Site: brandenburg
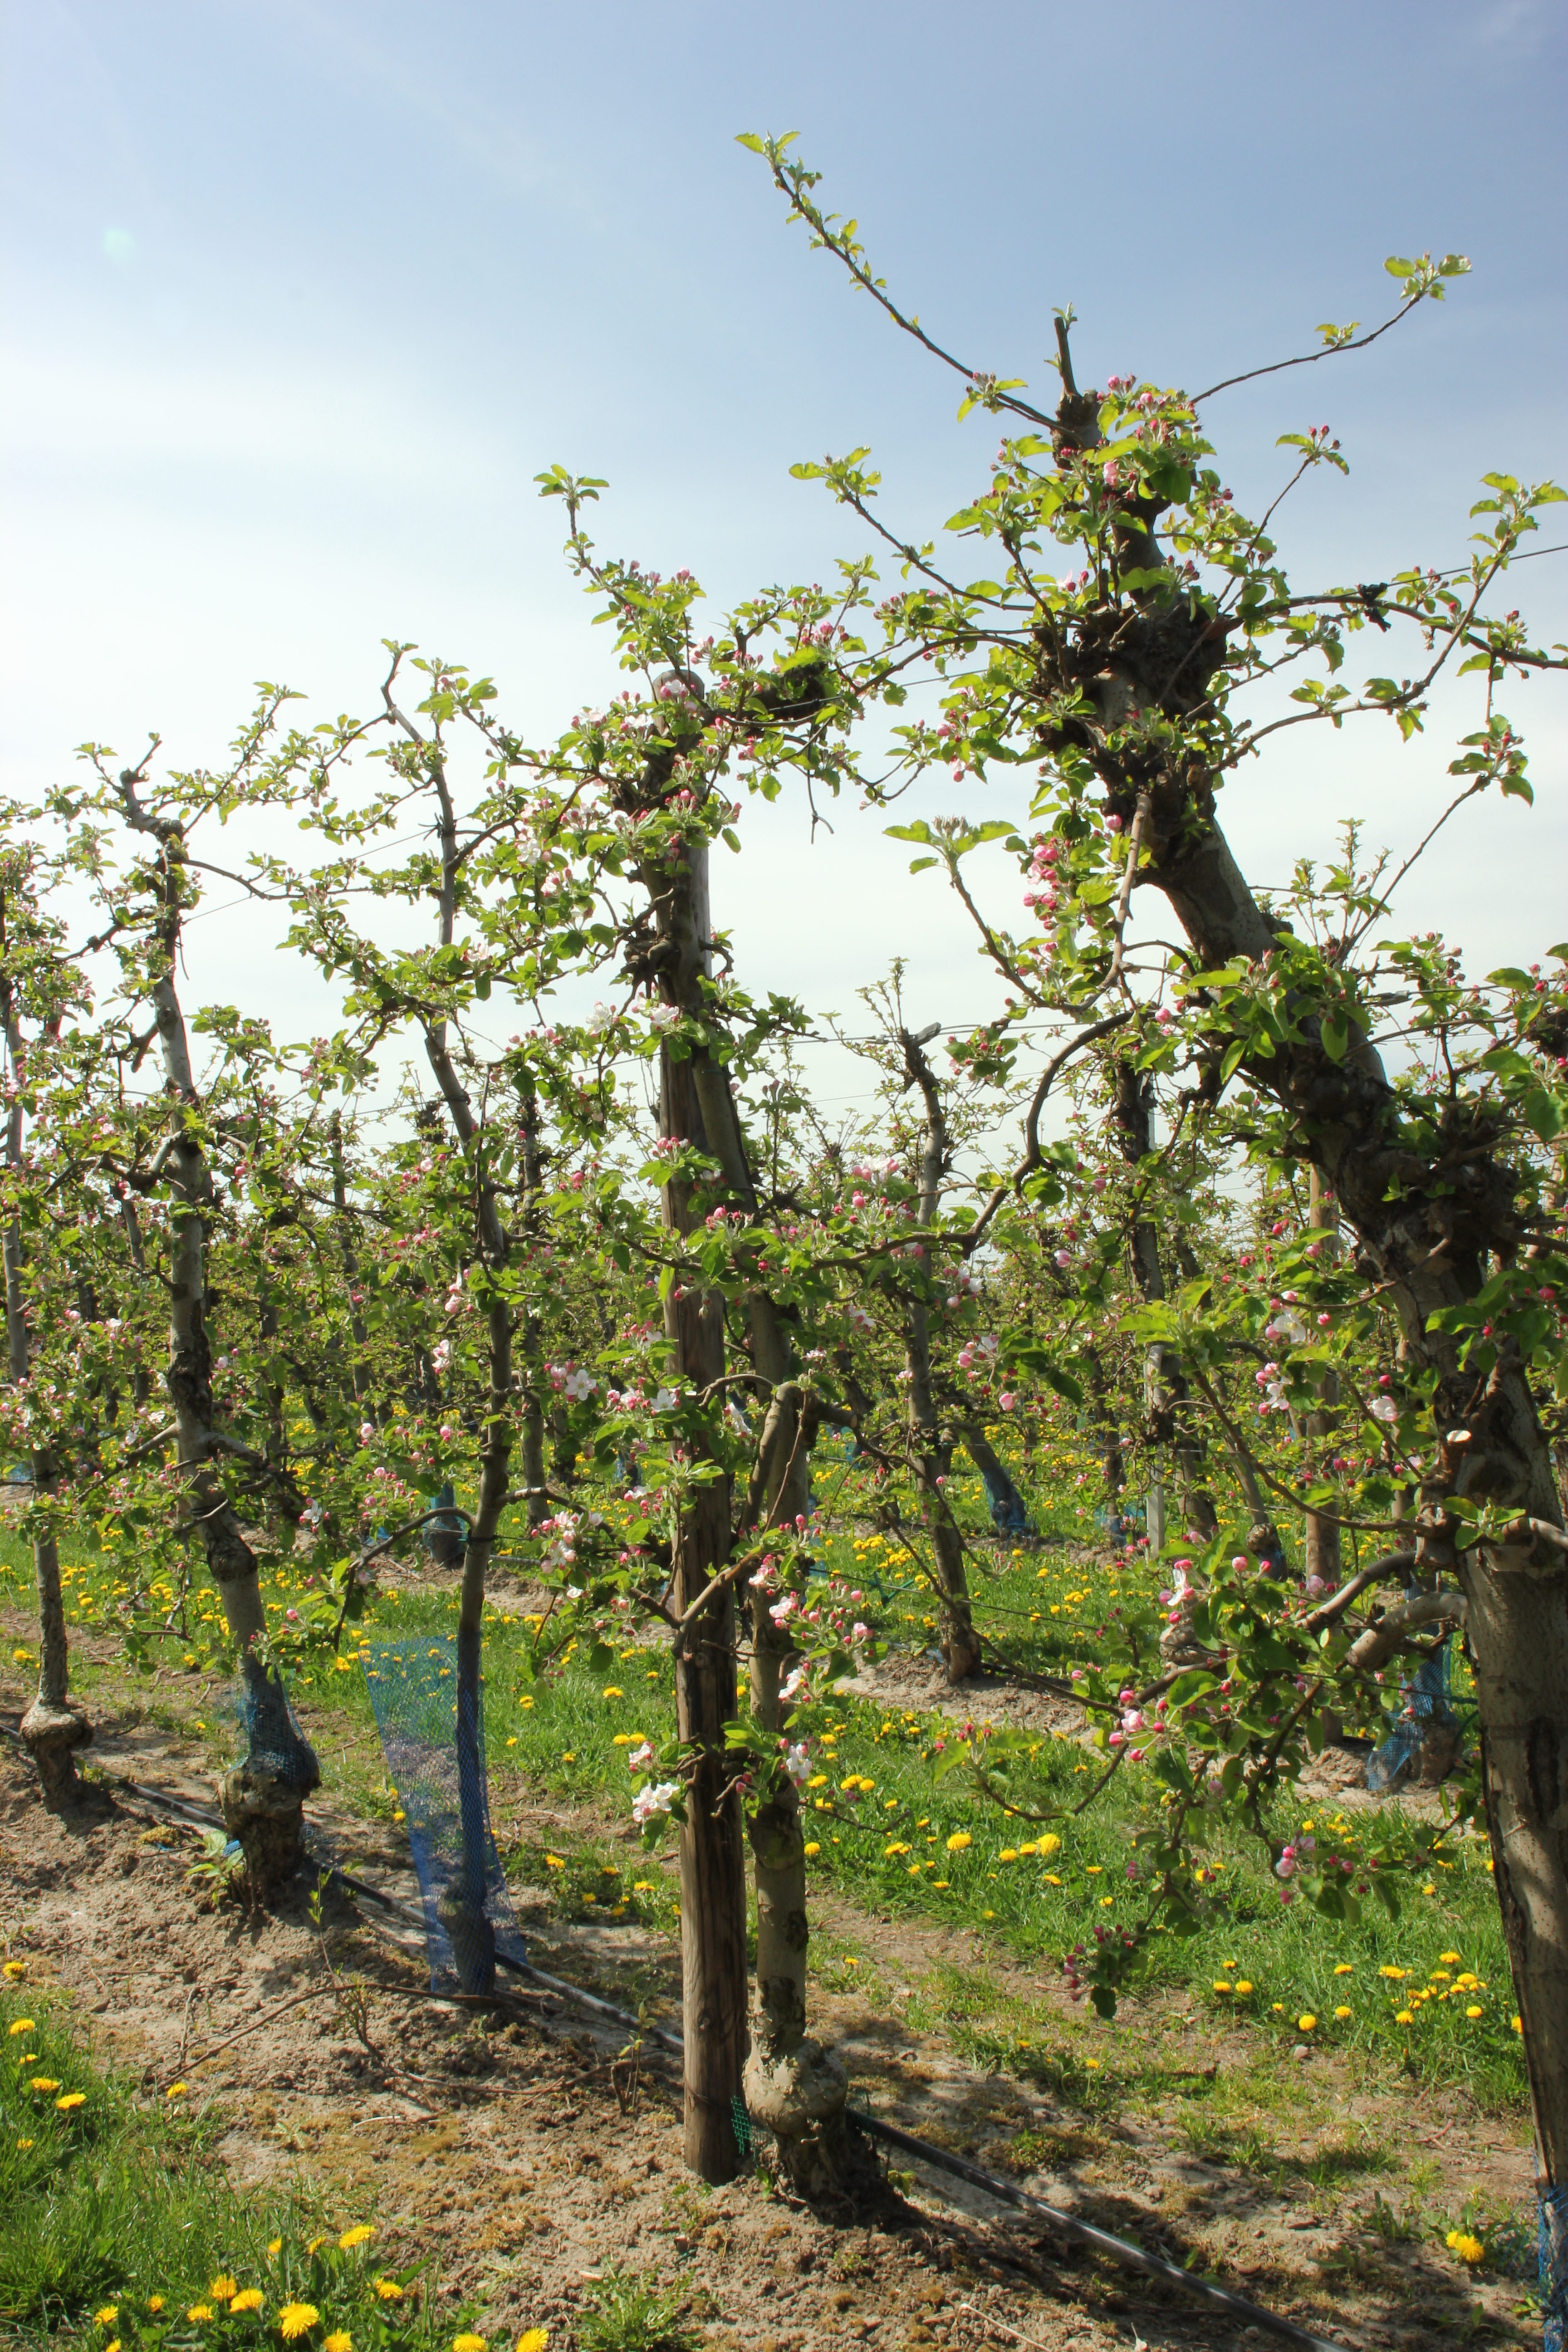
Growth stage (BBCH 57): Inflorescence emergence